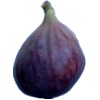
Label: fig